Poovaipalayam

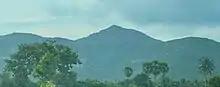

Poovaipalayam, also called "Sithakkaattur" (population approximately 1500 in 2021) is a village in Dindigul district, Tamil Nadu, India. It is 8 km from the nearest town, Vedasandur, and 22 km from the district headquarters, Dindigul. The villagers are primarily farmers who grow drumsticks, onion, chili peppers, gooseberry, tomato, eggplants, tobacco, and lentils. The villagers belong to the Kongu Vellala Gounder community. Poovaipalayam is under Oddancatram taluk and in the same constituency.